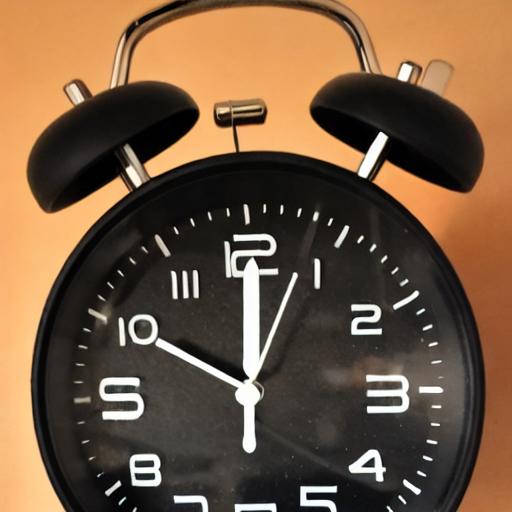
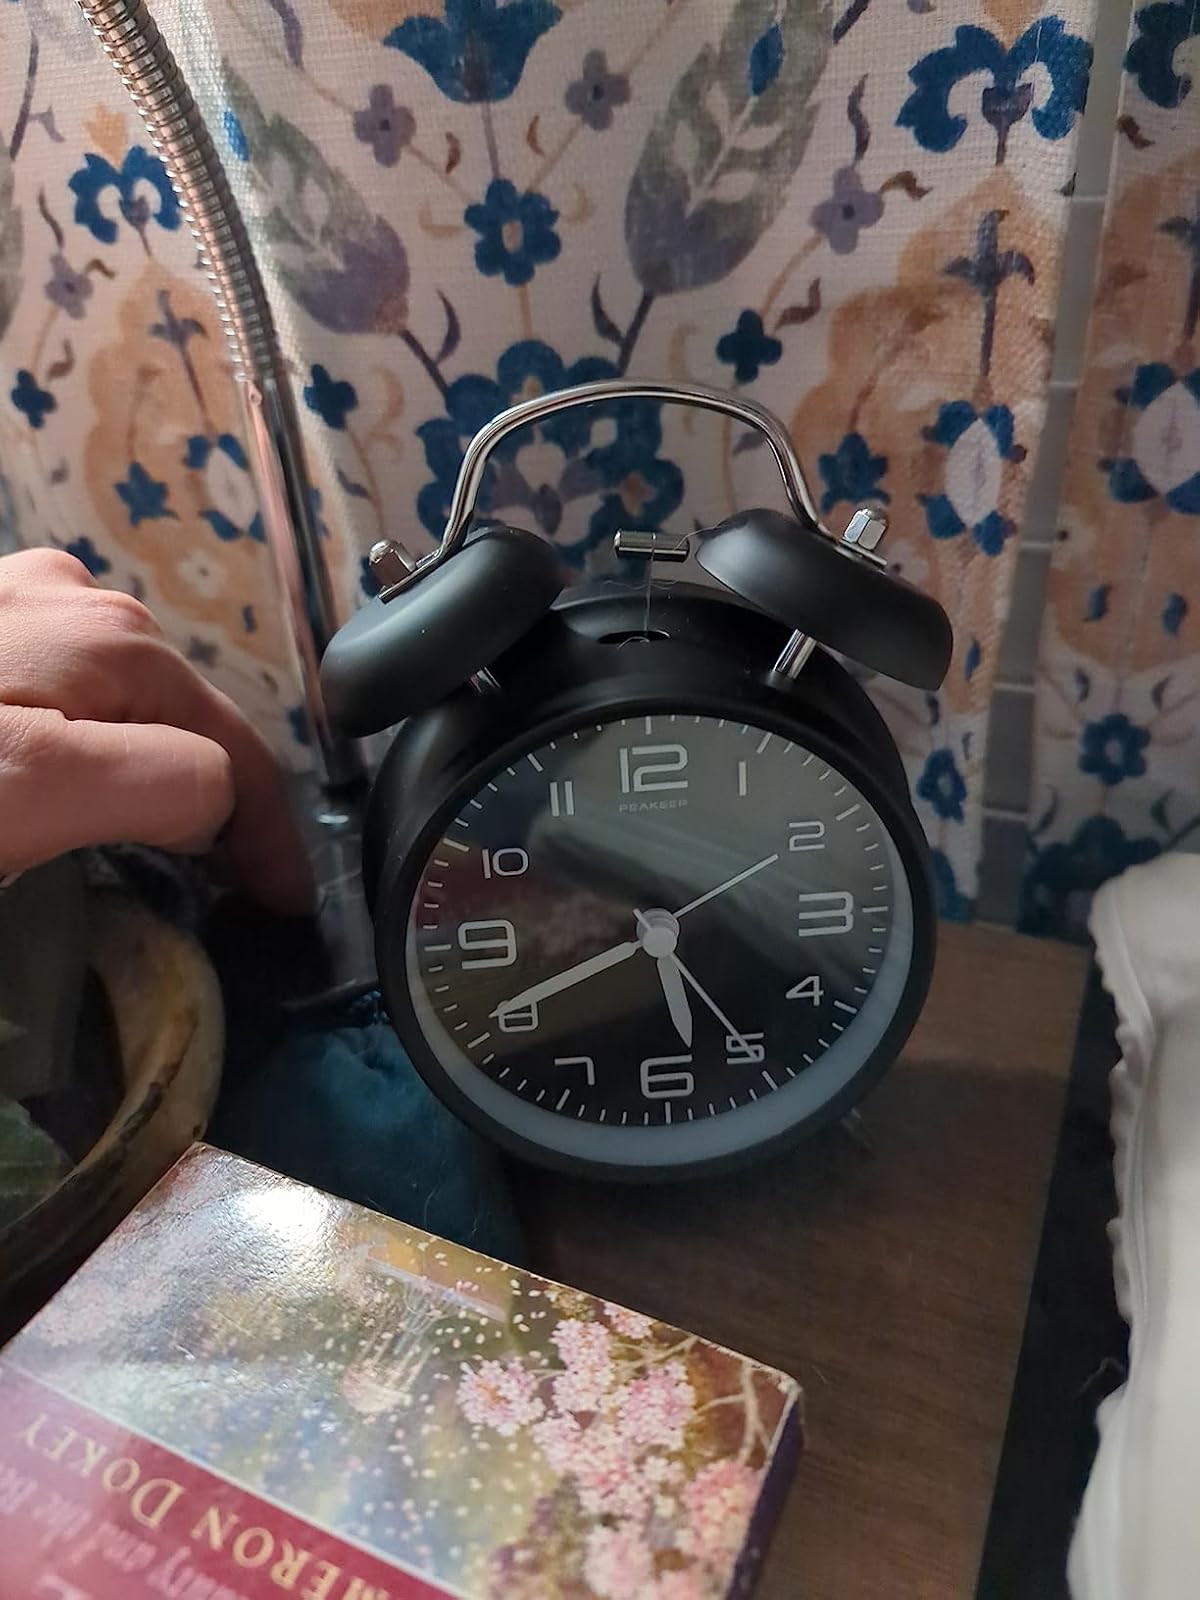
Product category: clock
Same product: no